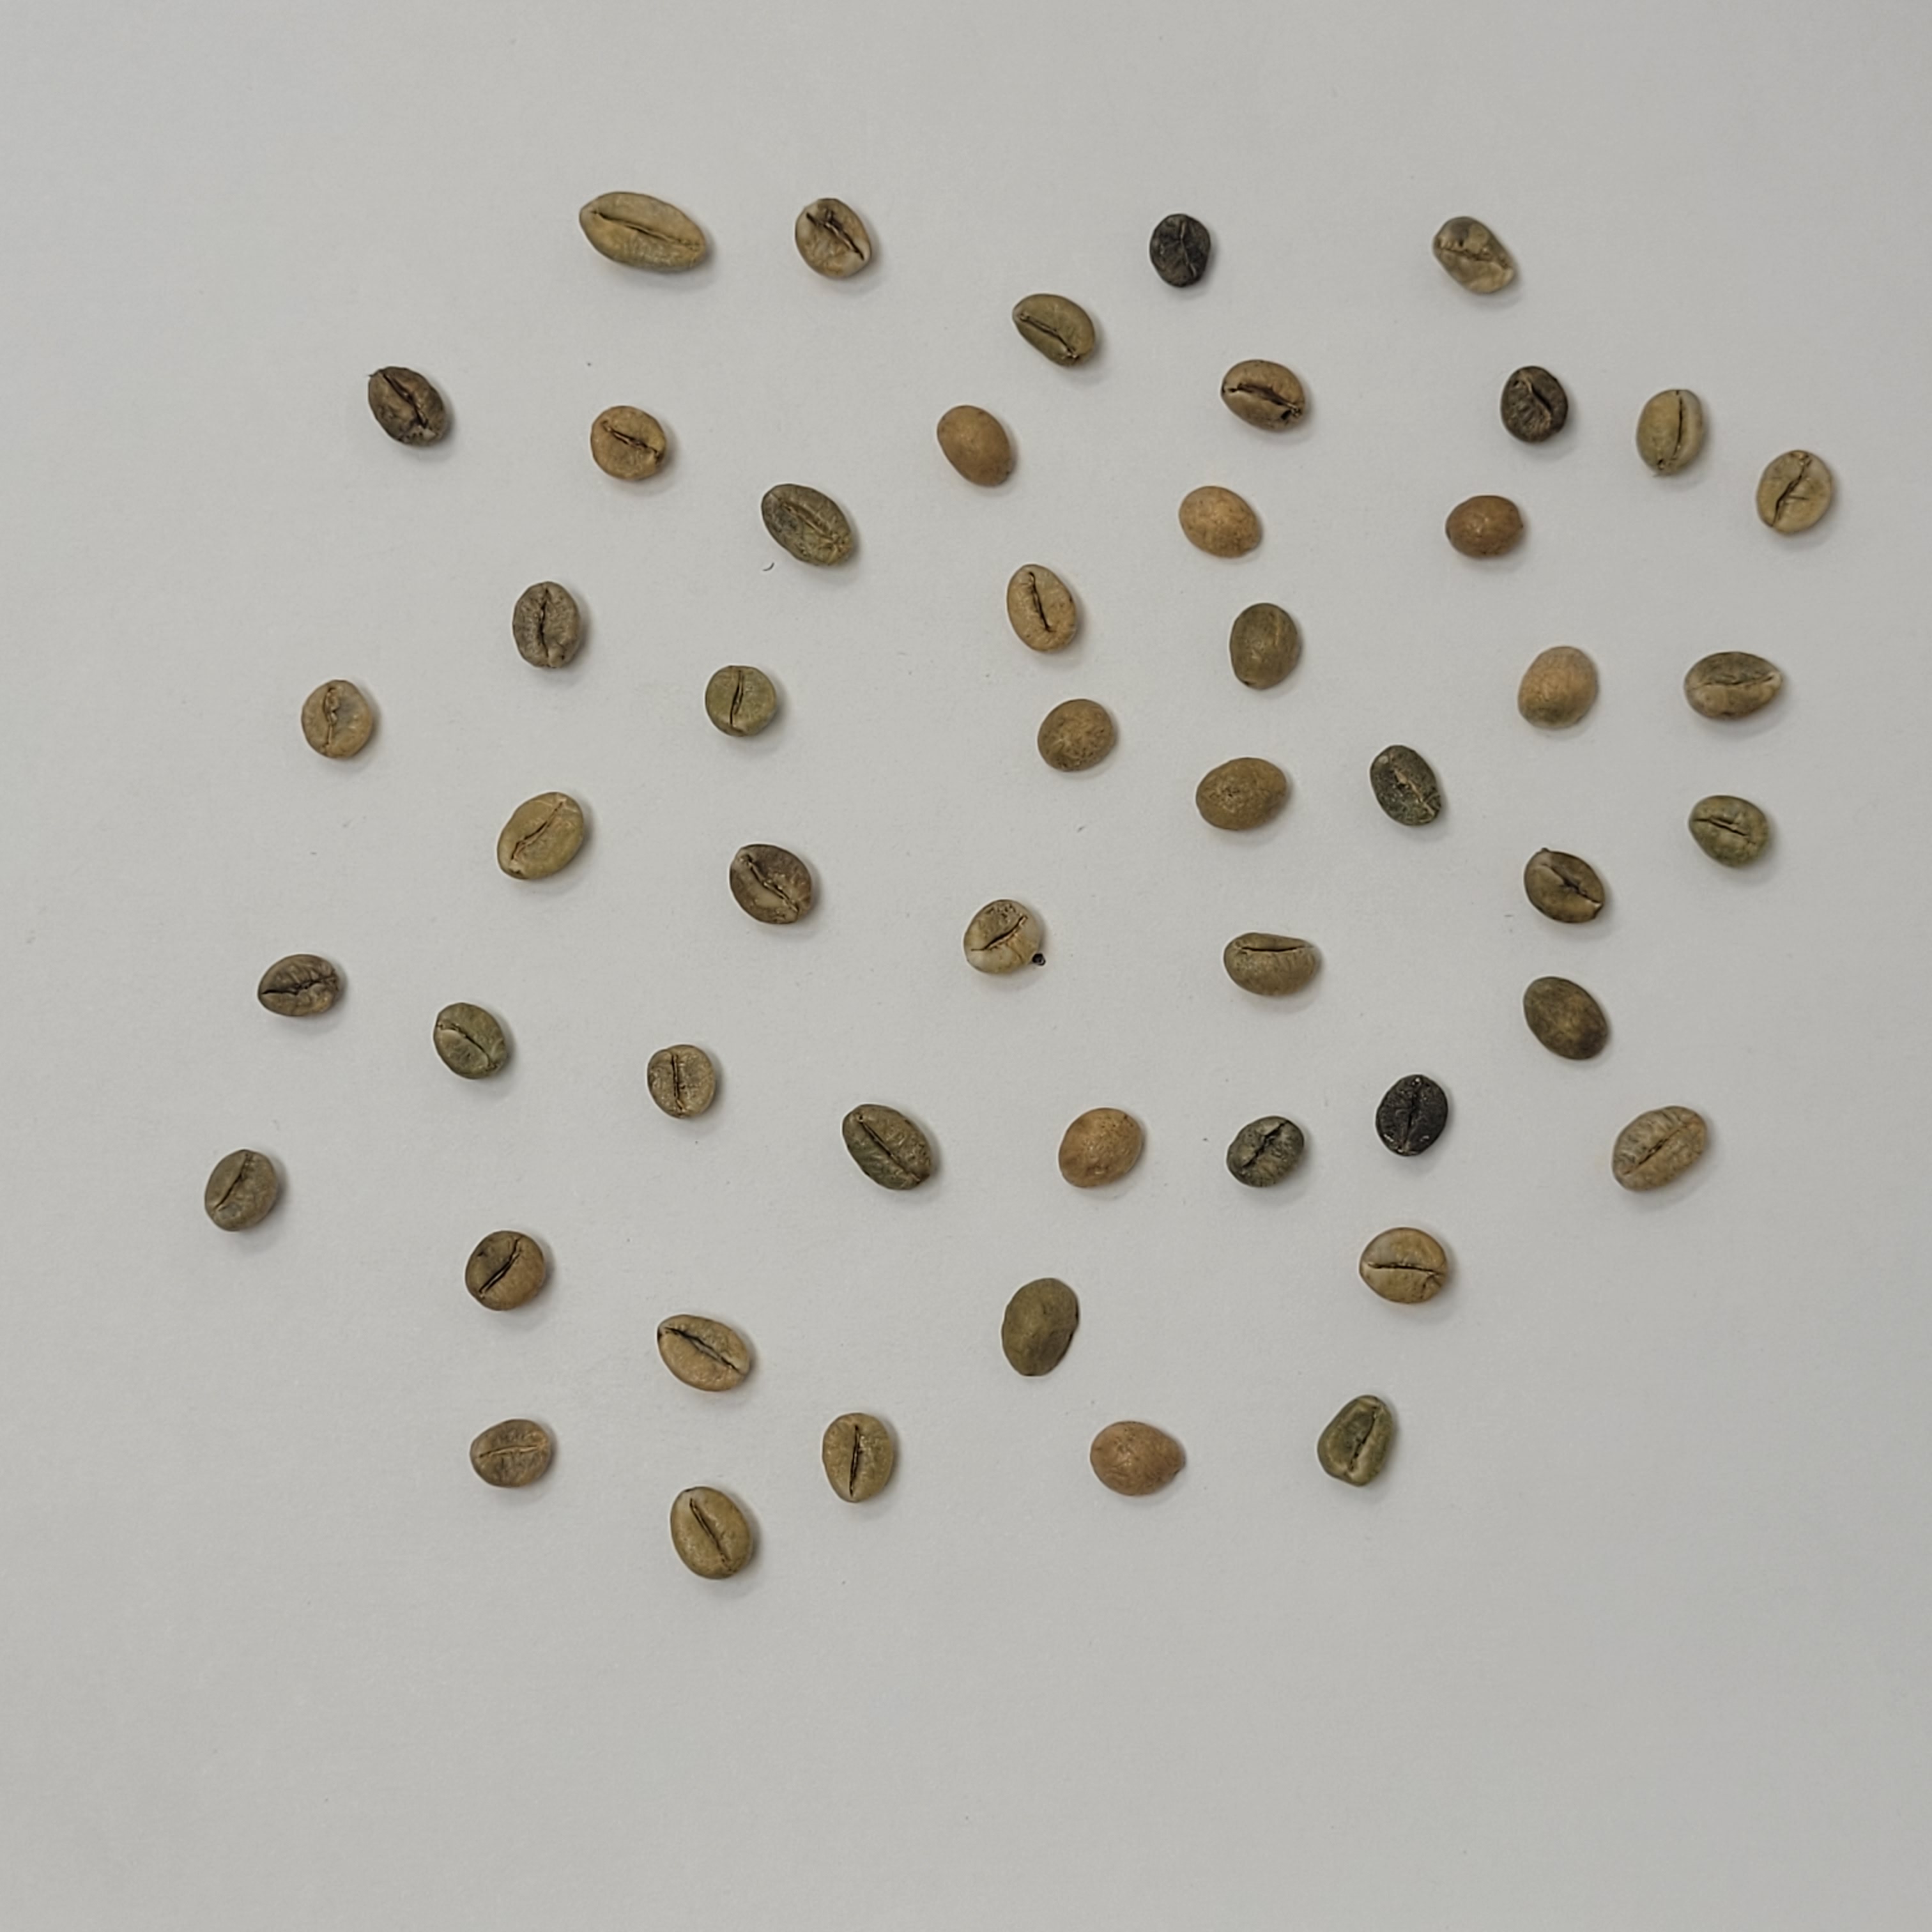
Coffee bean quality grade: C